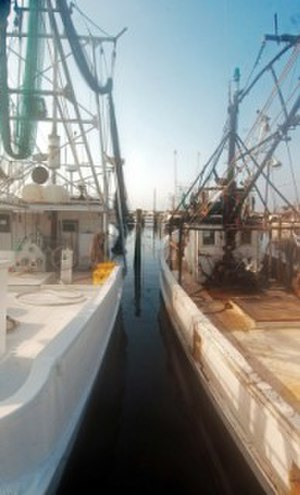
Mississippi / Økonomi
Fiskerbåde i Biloxi
Mississippi er en amerikansk delstat opkaldt efter Mississippi-floden, hvor de berømte floddampere sejlede, som Mark Twain skildrede i sine fortællinger. Statens største by og hovedstad er Jackson. I 2006 havde staten 2,9 millioner indbyggere.